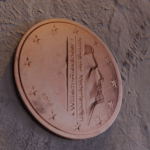
Coin value: 1cent
Country: nl
Edition: 2014